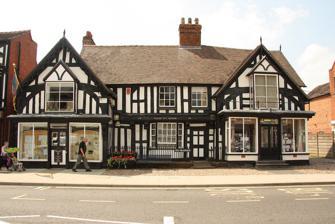
Building: Newport Guildhall
Country: United Kingdom
Year built: 1400
For the guildhall on the Isle of Wight, see Newport Guildhall, Isle of Wight . Municipal building in Newport, Shropshire, England Newport Guildhall Newport Guildhall Location Newport, Shropshire Coordinates 52°46′02″N 2°22′41″W / 52.7671°N 2.3780°W / 52.7671; -2.3780 Built 1400 Architectural style(s) Medieval style Listed Building – Grade II* Designated 28 April 1952 Reference no. 1177807 Location of Newport Guildhall in Shropshire Newport Guildhall is a large timber-framed municipal building in Newport, Shropshire , England. It is a Grade II* listed building . History The current building replaced an earlier guildhall on the site which is mentioned in a document dated 1252. The southern part of the current building was constructed as a single room, with gable to the road, possibly as a meeting place for the Guild of Newport, in around 1400. The building was built in a typical medieval style with exposed timbers and brick infilling which has been painted white. An intermediate floor was added to the original hall at a later date. Testing of the beams in the roof using dendrochronology suggests that the current roof was added in 1486. The northern part of the building was constructed in a similar architectural style in the late 16th century. The internal beams on the ground floor in this part of the building were decorated with chevrons , antlers , acanthus leaves and pomegranates with the last of these being associated with Catherine of Aragon . The two buildings were unified externally as a single building with a continuous roof-line in the early 19th century. A beam visible on the front elevation of the building, with the name "Wm Gregari" and dated 1615, was not a feature of the original building and was probably taken from a local public house and inserted to add an additional air of authenticity in the late 19th century. On 13 June 1991, the building was acquired by the Boughey Trust, a trust corporation established by Lady Boughey in memory of her late husband, Sir Thomas Fletcher Fenton Boughey, 4th Baronet who died on 30 August 1906. The Boughey Trust made the guildhall available, rent-free, to Newport Town Council who restored it with the support of English Heritage and it was officially re-opened to the public by Algernon Heber-Percy , Vice-Lord Lieutenant of Shropshire, on 25 March 1995. In spring 2019 improvement works were carried out involving a new boiler and new carpets, paintwork and lighting. The ground floor of the southern section of the building is used as a council information centre while the ground floor of the northern section is used as a tea room. Meetings of the Town Council are normally held in the council chamber on the first floor of the building. The council chamber is also used for weddings and civic ceremonies. See also Grade II* listed buildings in Telford and Wrekin References